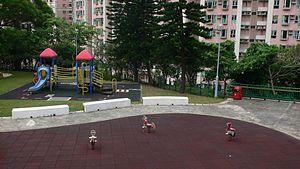
Choi Sai Woo Park est un jardin public situé près du haut de la colline Braemar, près de Braemar Hill Road, à Hong Kong. Le parc sert de centre social pour le quartier.